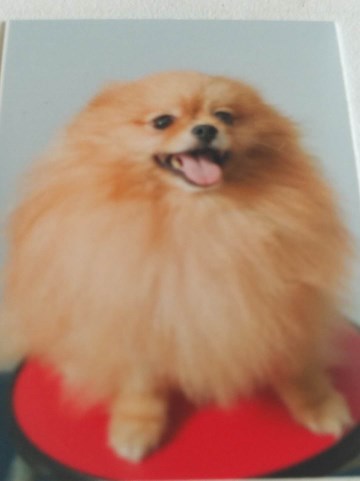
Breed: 1936-n000005-Pomeranian